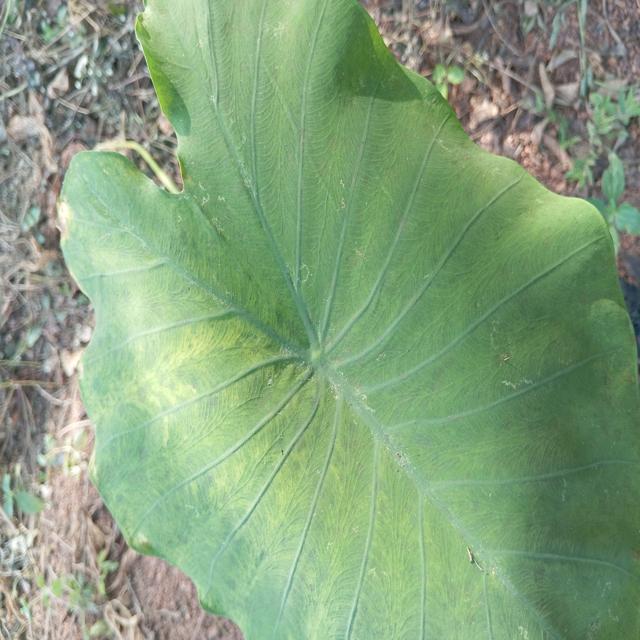
Label: Healthy